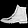
Label: Ankle boot